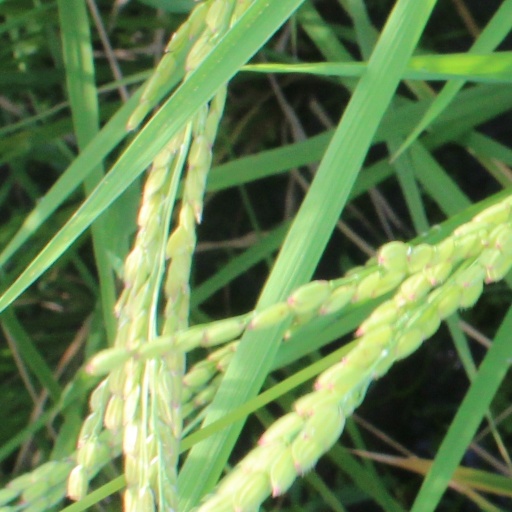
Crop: rice